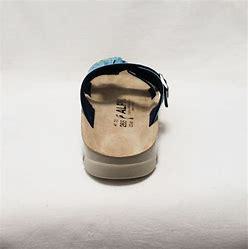
Brand: Birkenstock
Model: 100